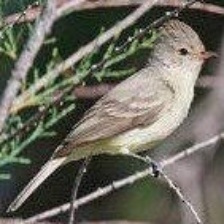
Species: NORTHERN BEARDLESS TYRANNULET
Scientific name: CAMPTOSTOMA IMBERBE